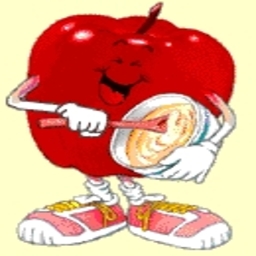
Label: Apple